Sioux Lookout

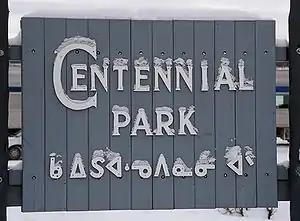
A sign at Centennial Park in Sioux Lookout, Ontario, Canada with Ojibwe syllabics

Sioux Lookout's annual Blueberry Festival has been held the first week of August since 1983. 2022 marks the 40th anniversary of the festival, which celebrates the town and its surrounding environment. The festival includes a number of sporting events (slo-pitch, beach volleyball, bocce, tennis, and golf tournaments) along with charitable fundraisers, blueberry themed food, historical walks, musical performances including the Sioux Mountain Music Festival, a car and truck show, a farmers' market, and much more. The town mascot and face of the festival, Blueberry Bert, makes frequent appearances around town throughout the duration of the festival.